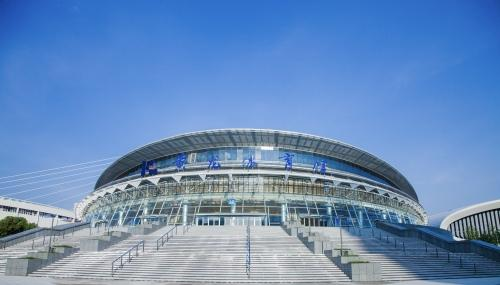
地标名称：黄龙体育中心
所在城市：杭州市·西湖区